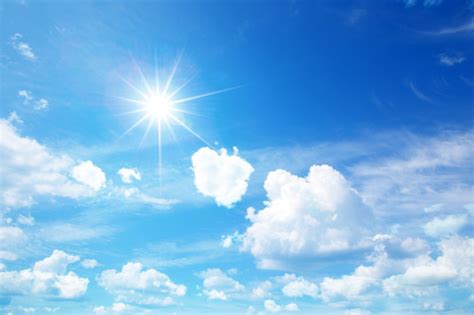
Weather: sun or clear